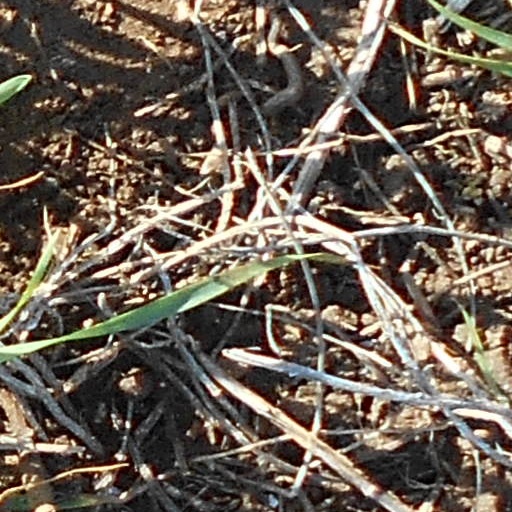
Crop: wheat